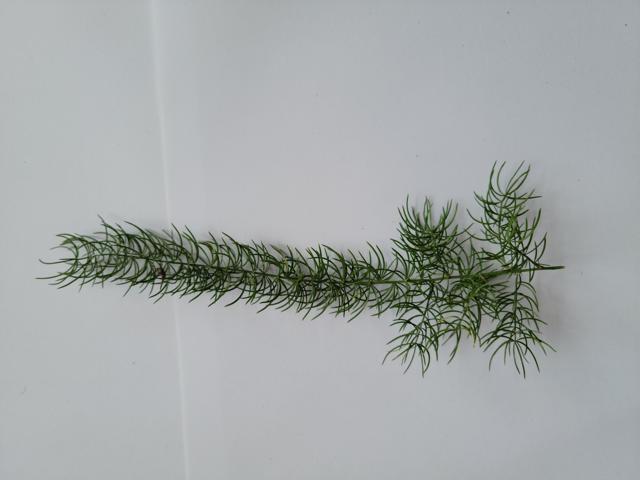
Plant: shotomuli